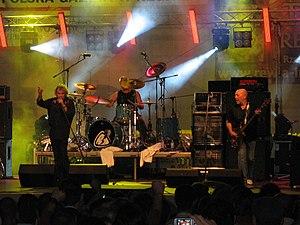
Nazareth est un groupe de hard rock britannique, originaire de Dunfermline, en Écosse. Il est fondé en 1968 à partir de la formation du groupe de reprises The Shadettes. Au départ influencé par Led Zeppelin, Black Sabbath et Deep Purple, le groupe a ensuite développé un style propre. Il est avec les Simple Minds et Franz Ferdinand, le groupe écossais le plus connu internationalement. Le groupe est toujours en activité et en tournée.